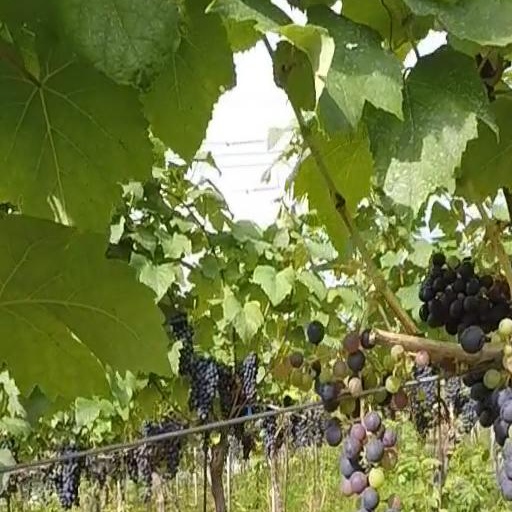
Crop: grape